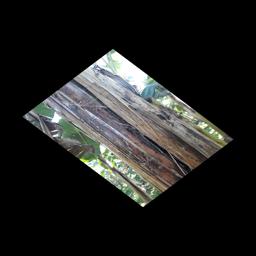
Label: PSEUDOSTEM WEEVIL